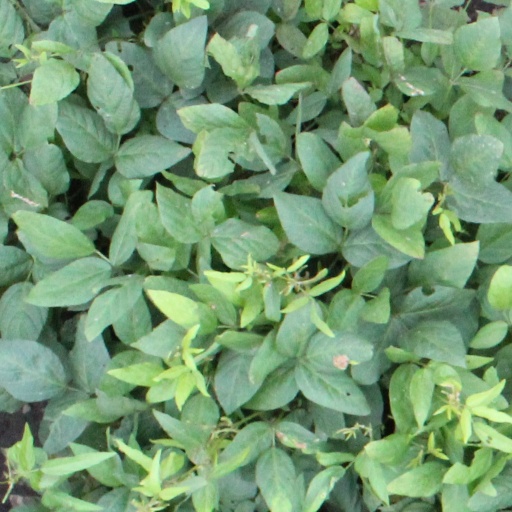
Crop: soybean